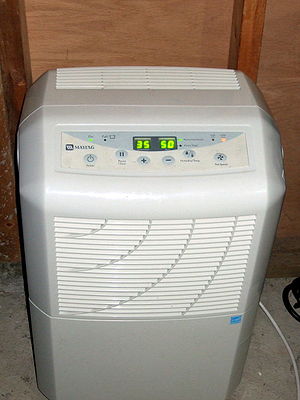
Affugtning
En typisk transportabel affugter
Affugtning er overordnet at man mindsker den nuværende fugt.